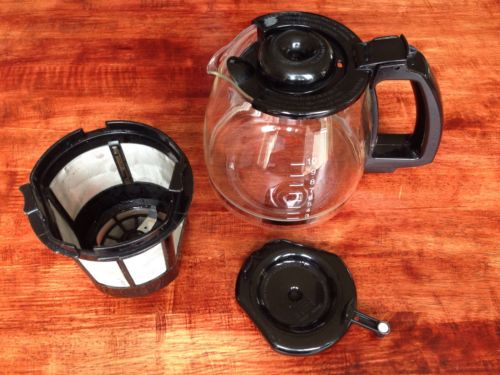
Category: coffee maker